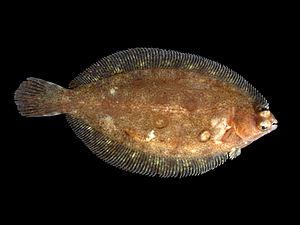
Une limande-sole, pêchée sur le banc de sable de Fairy Bank dans le sud de la Mer du Nord.
La limande-sole est une espèce de poissons plats marins de la famille des Pleuronectidae.
Les Pleuronectidae sont une famille de poissons plats incluant notamment les plies, les limandes, les flets et les flétans.
Les Pleuronectiformes ou poissons plats forment un ordre de poissons à nageoires rayonnées. Les plies, les soles, les flets, les flétans, cardeaux, limandes, turbots, les carlottins, barbues, les cardines sont, sauf exceptions, des poissons de ce groupe.